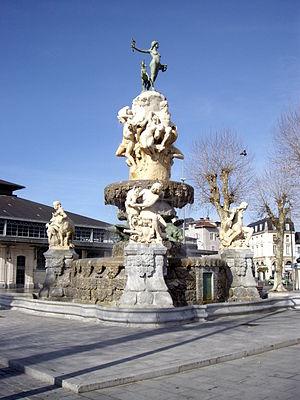
Fontaine Duvignau, dite aussi fontaine des Quatre Vallées (Tarbes, Hautes-Pyrénées, France)
Les Quatre-Vallées, appelées également le comté d'Aure, sont une ancienne province française qui regroupait les vallées d'Aure, de la Basse-Neste, de Barousse et de Magnoac.